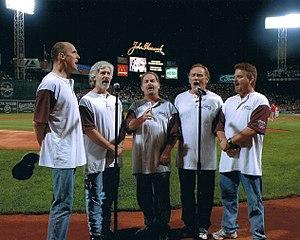
Orleans est un groupe de pop rock américain formé à New York en 1972 et toujours actif en 2020.